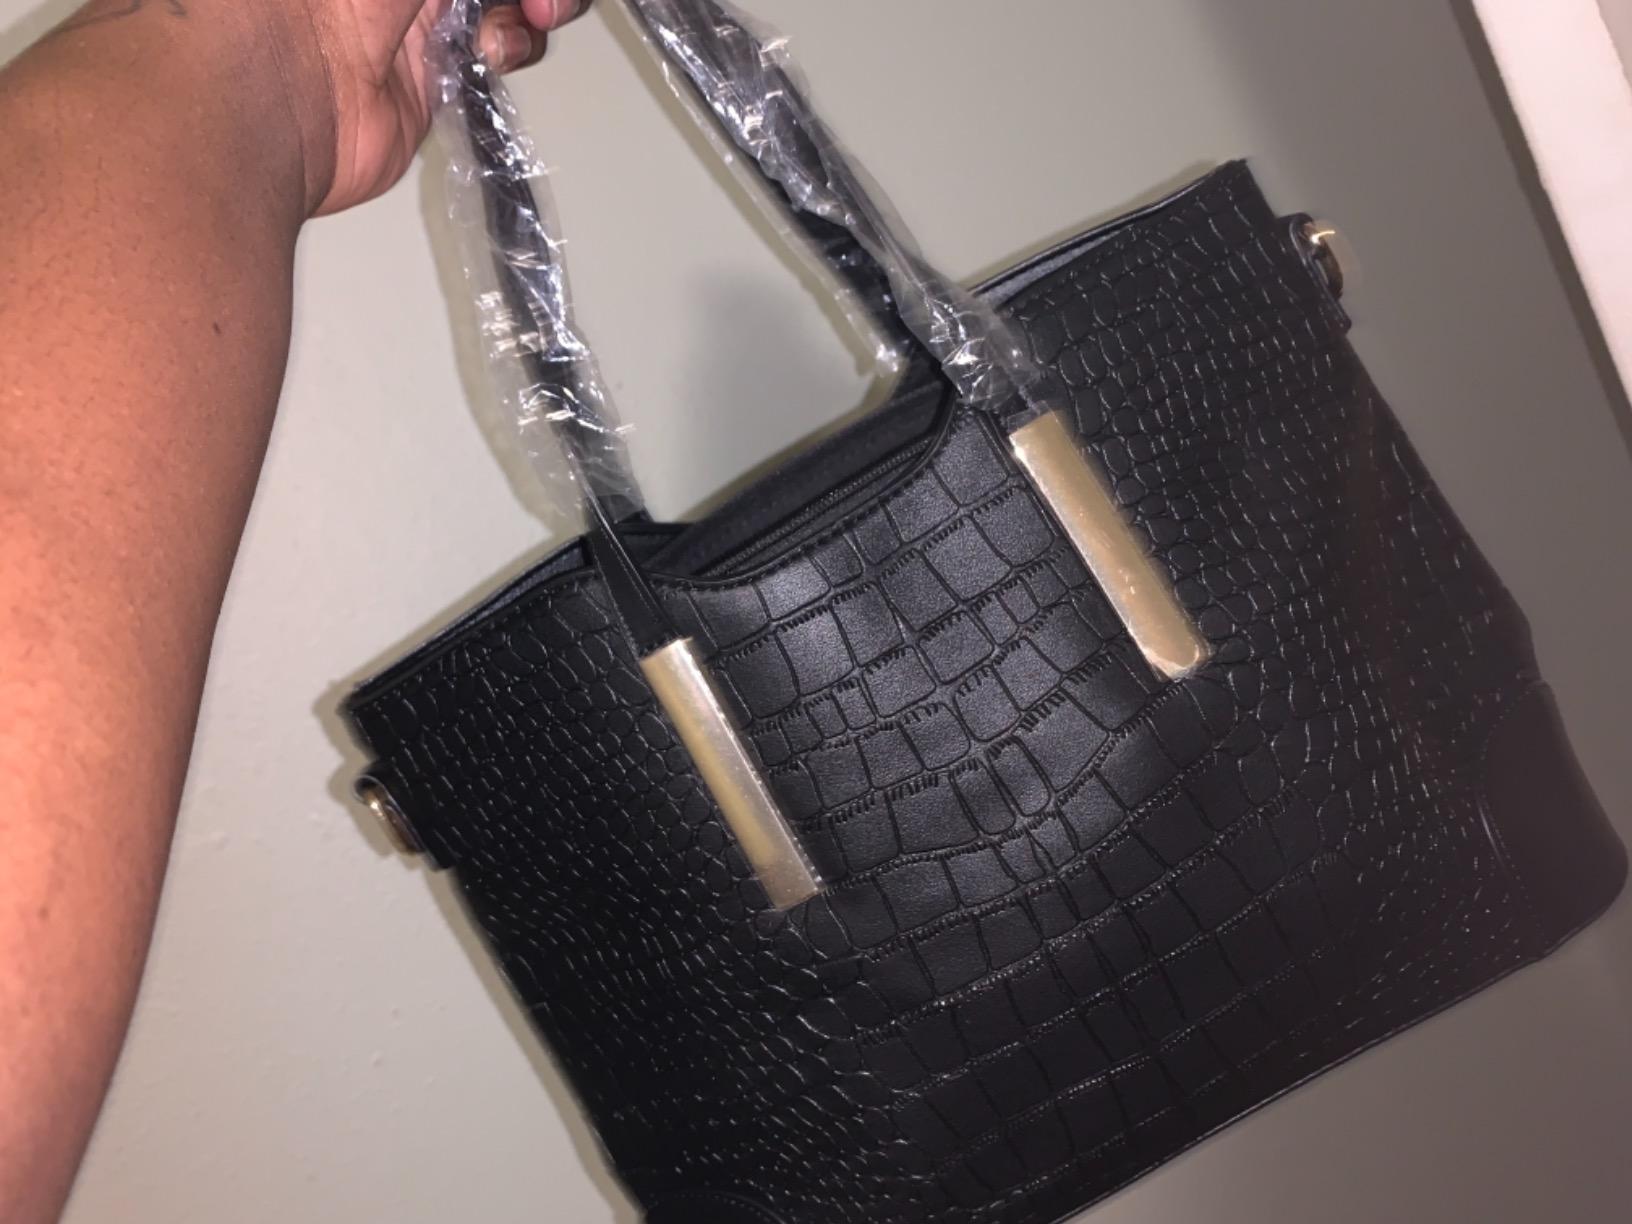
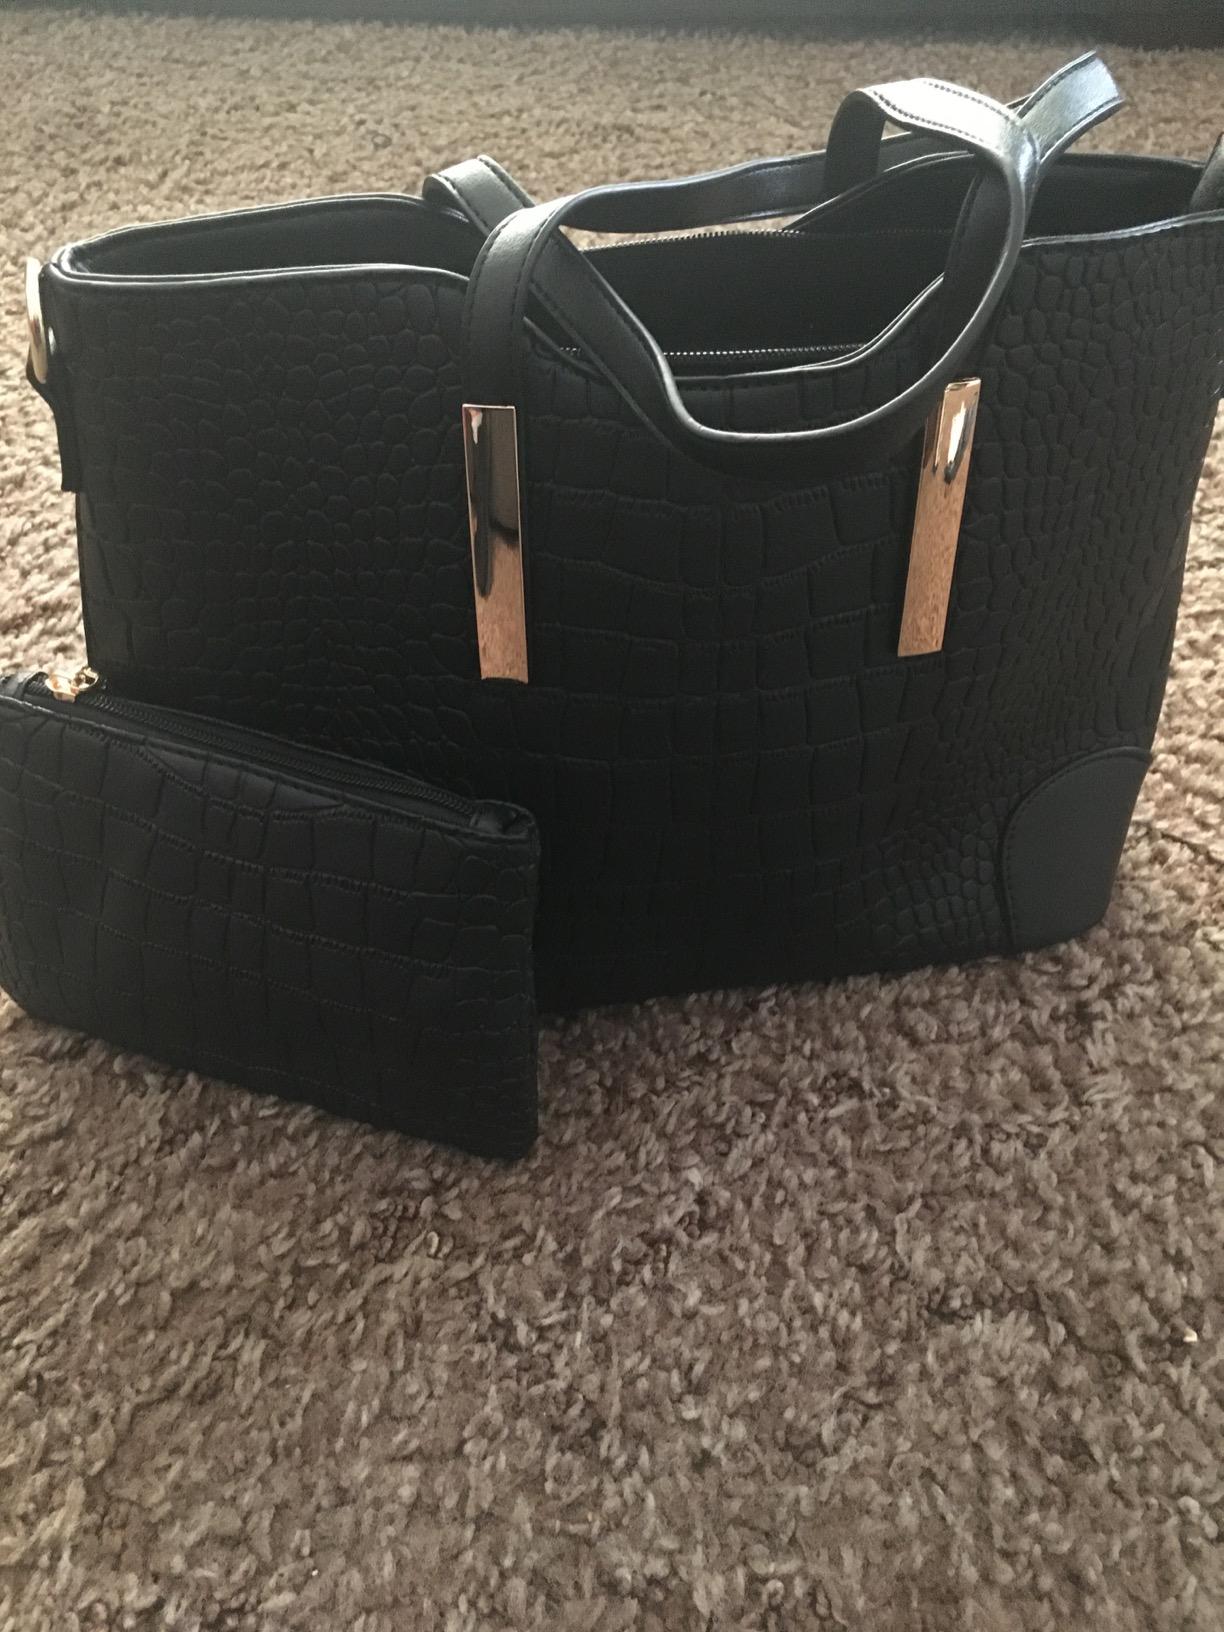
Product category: accessories_handbag
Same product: yes